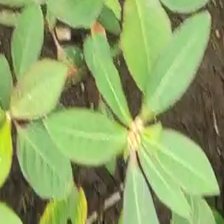
Weed species: Moti_dudhi(Euphorbia_geneculata_L)